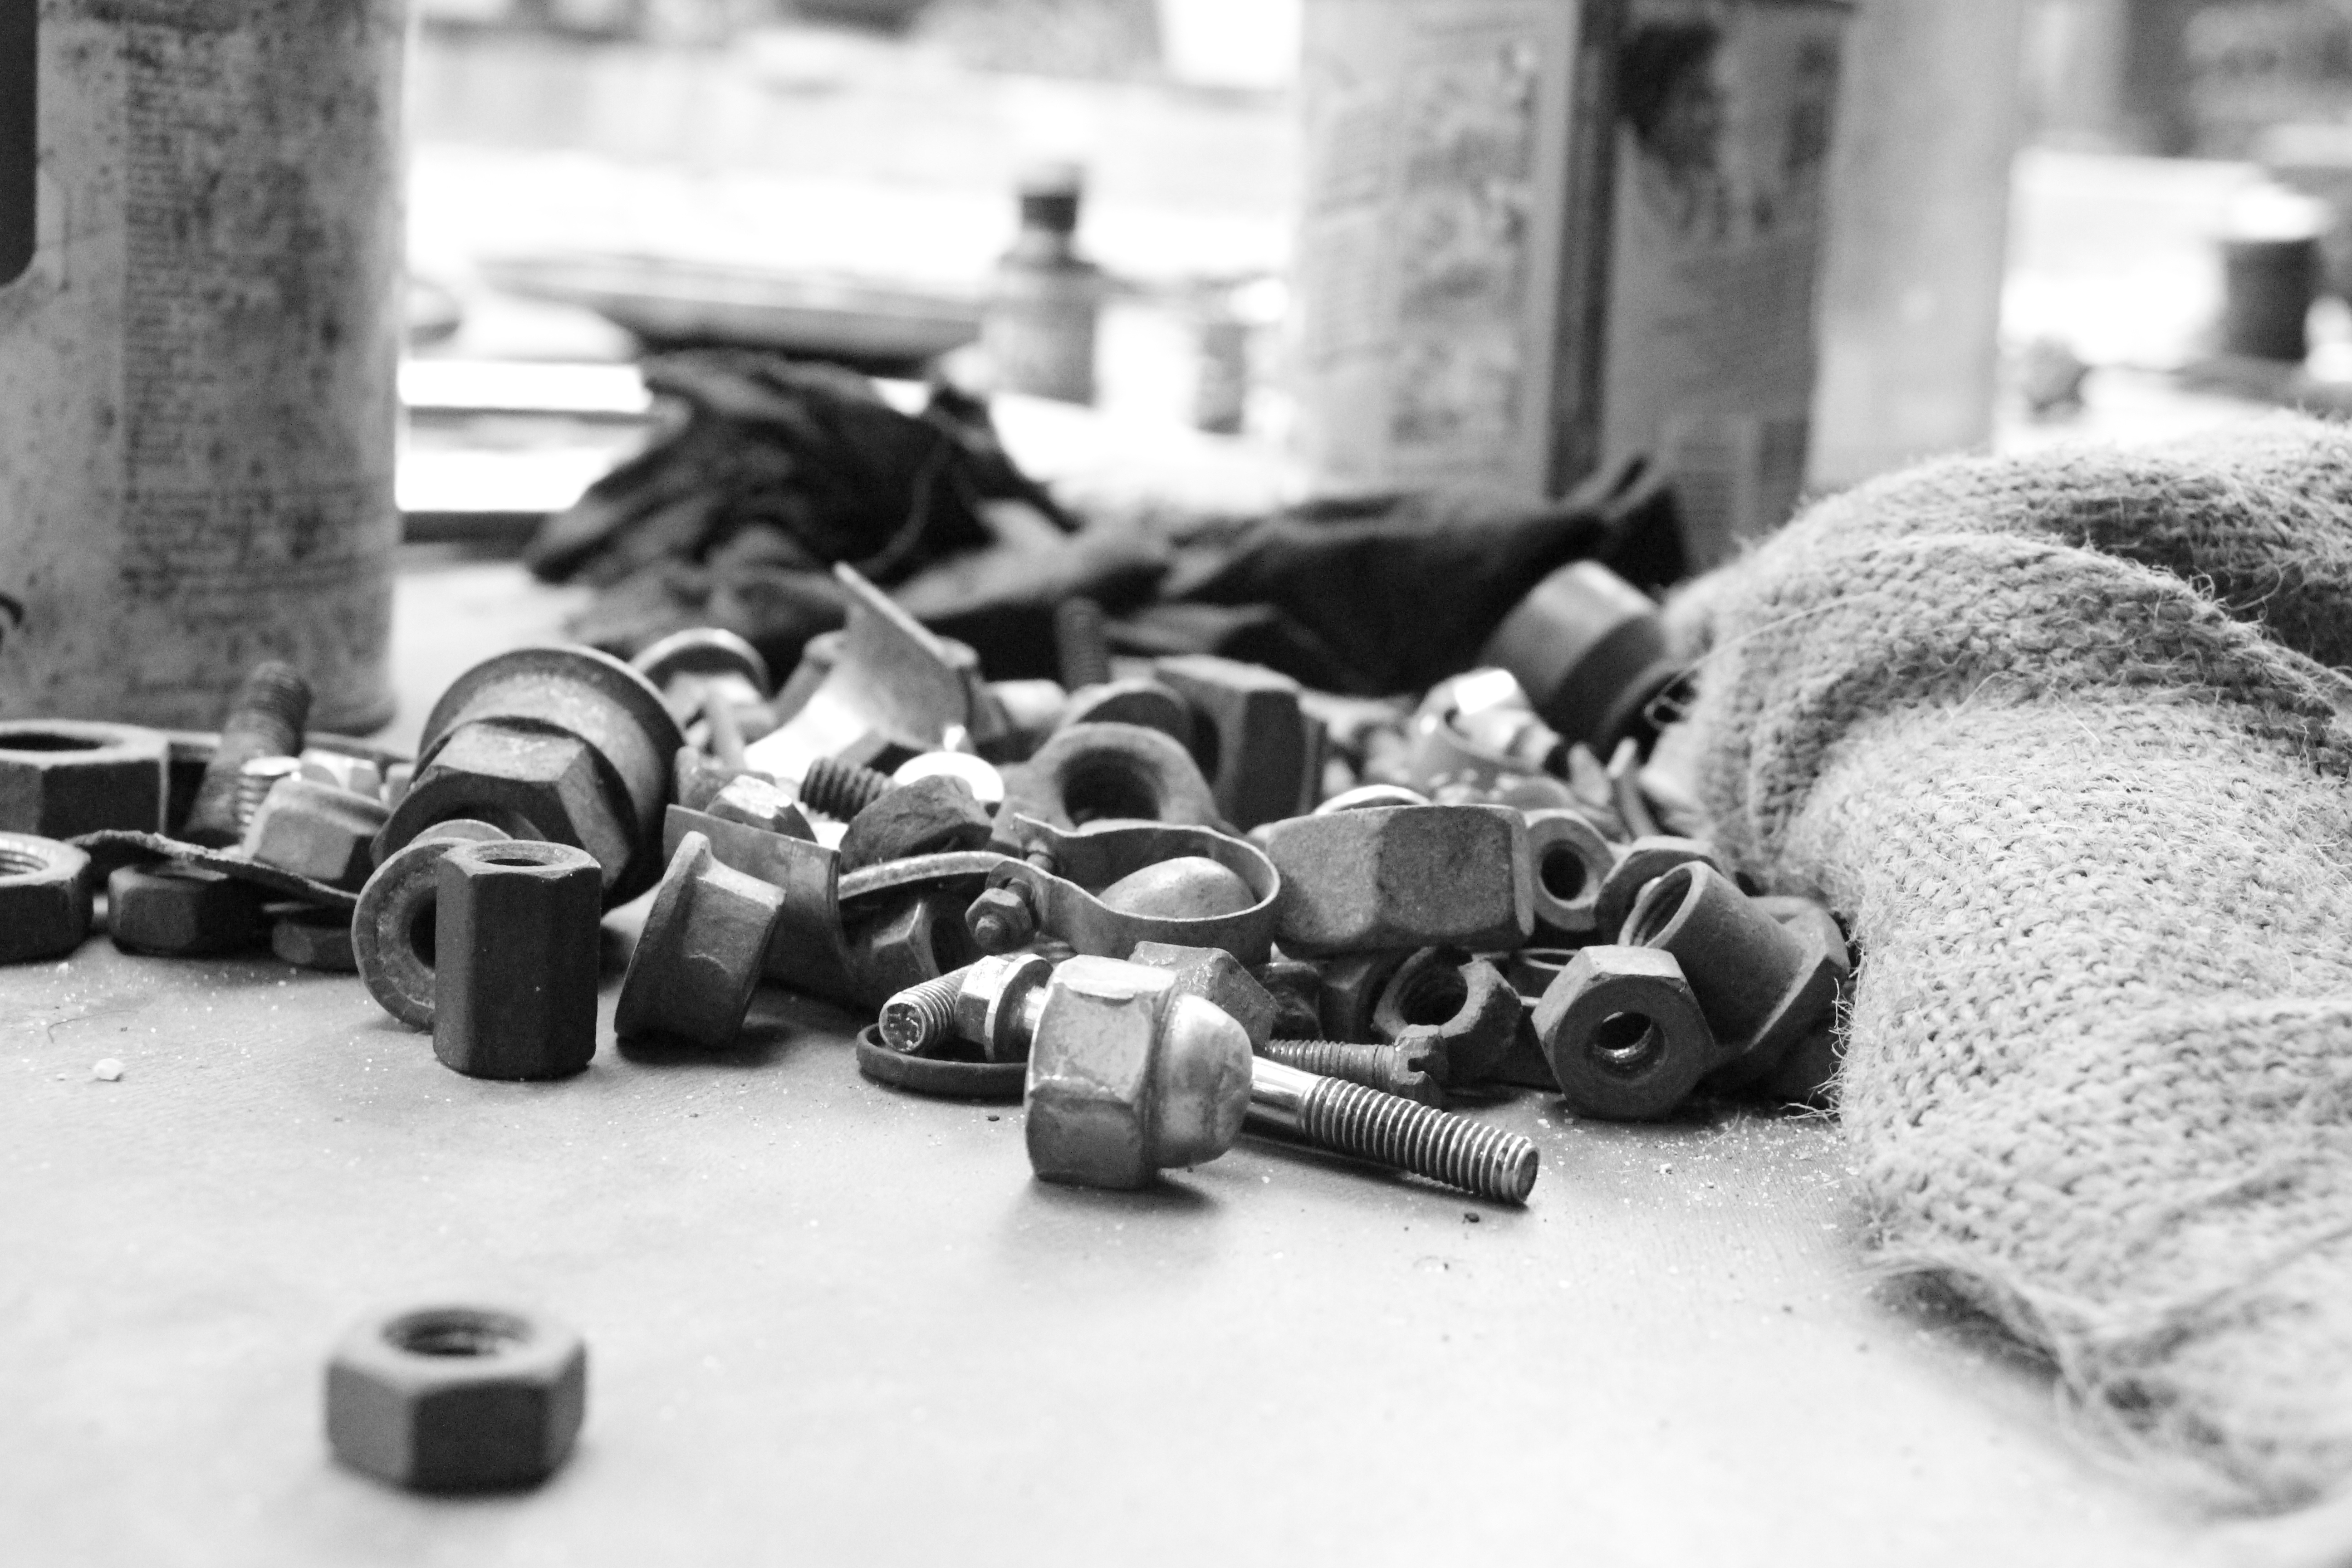
black and white, white, photography, tool, steel, repair, garage, nut, black, monochrome, screw, mechanical, engine, photograph, wrench, scratches, mechanic, spare parts, monochrome photography, bold and nuts